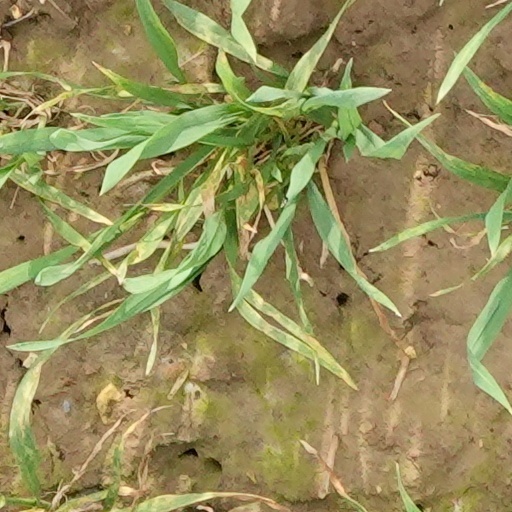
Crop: wheat